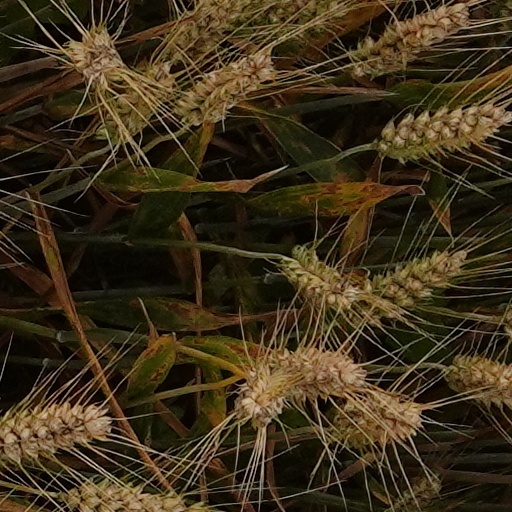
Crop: wheat